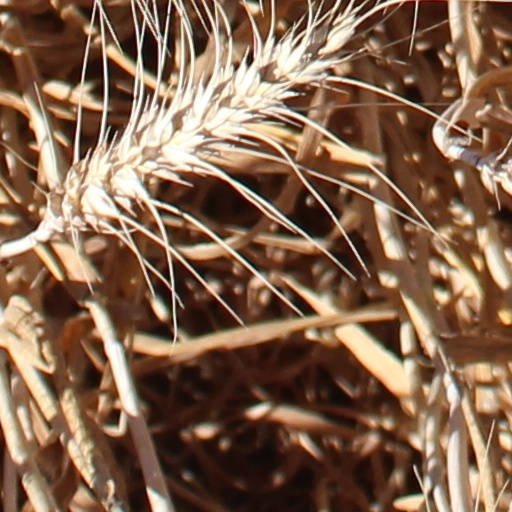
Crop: wheat